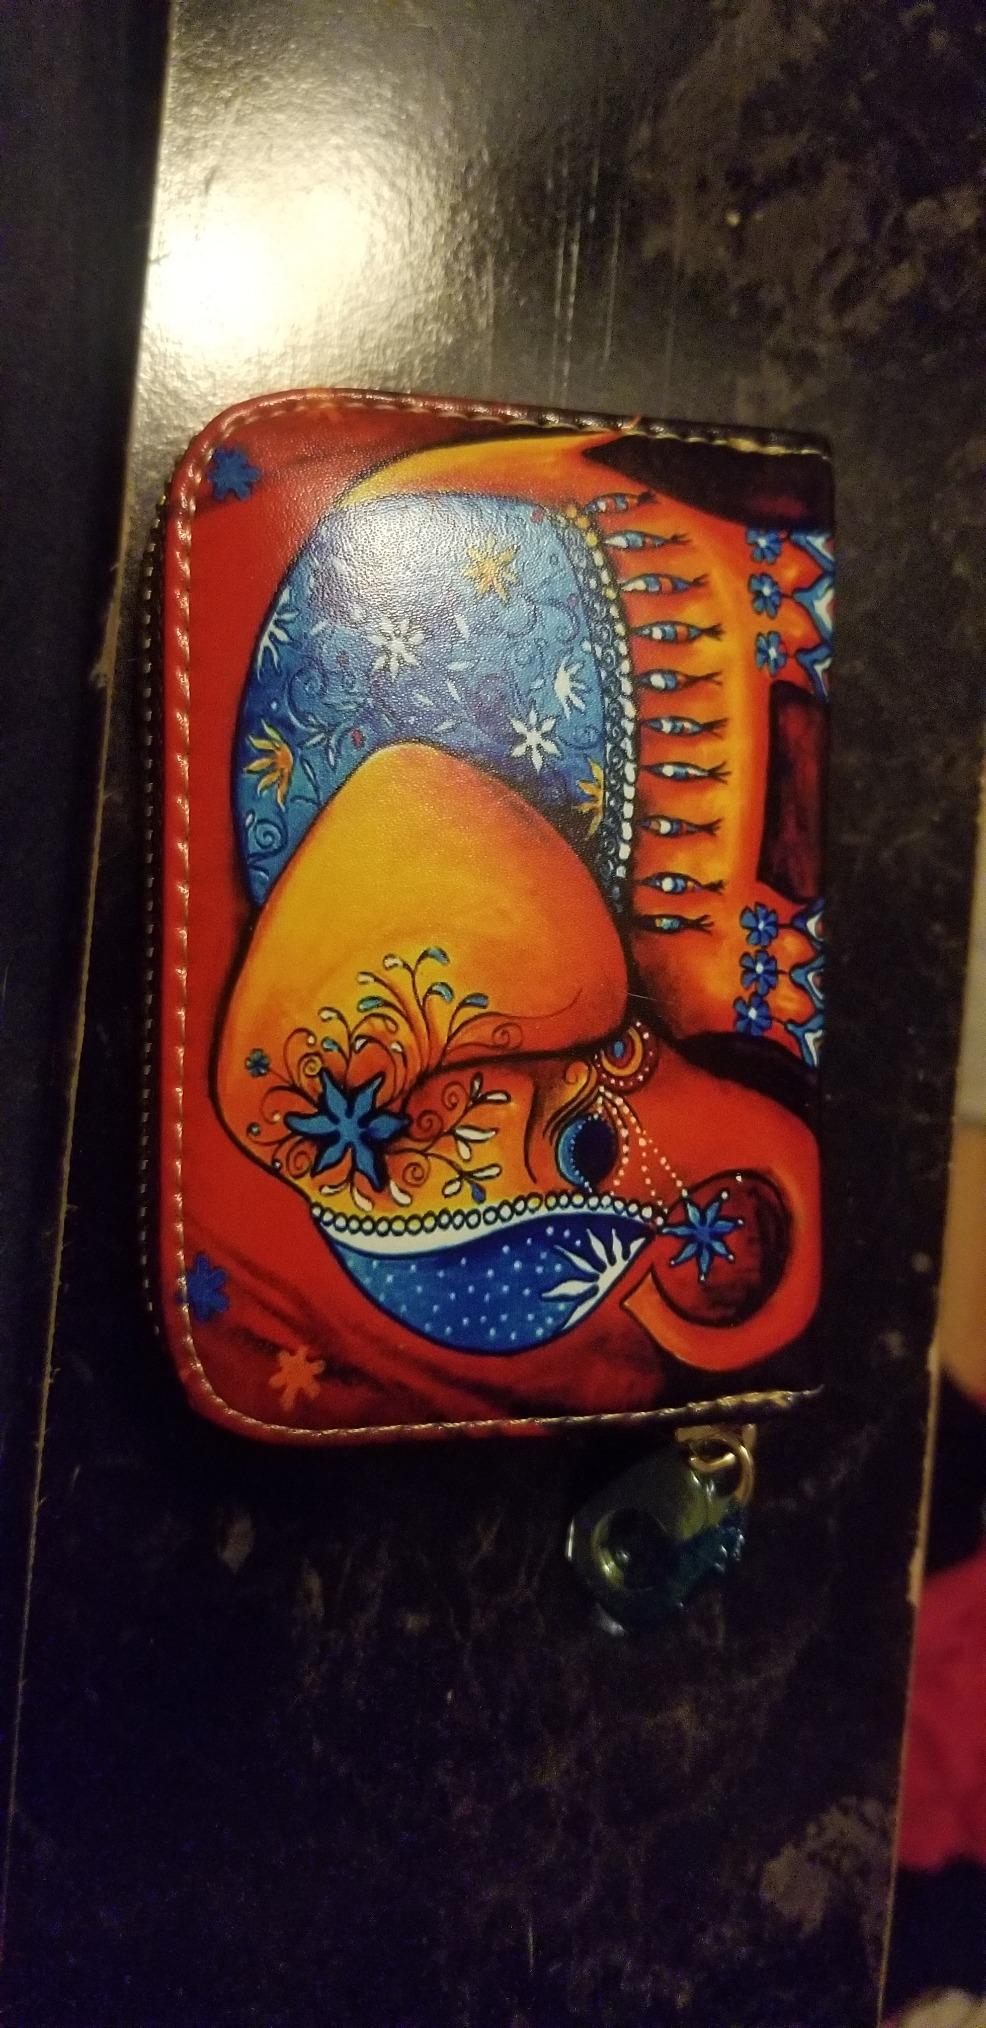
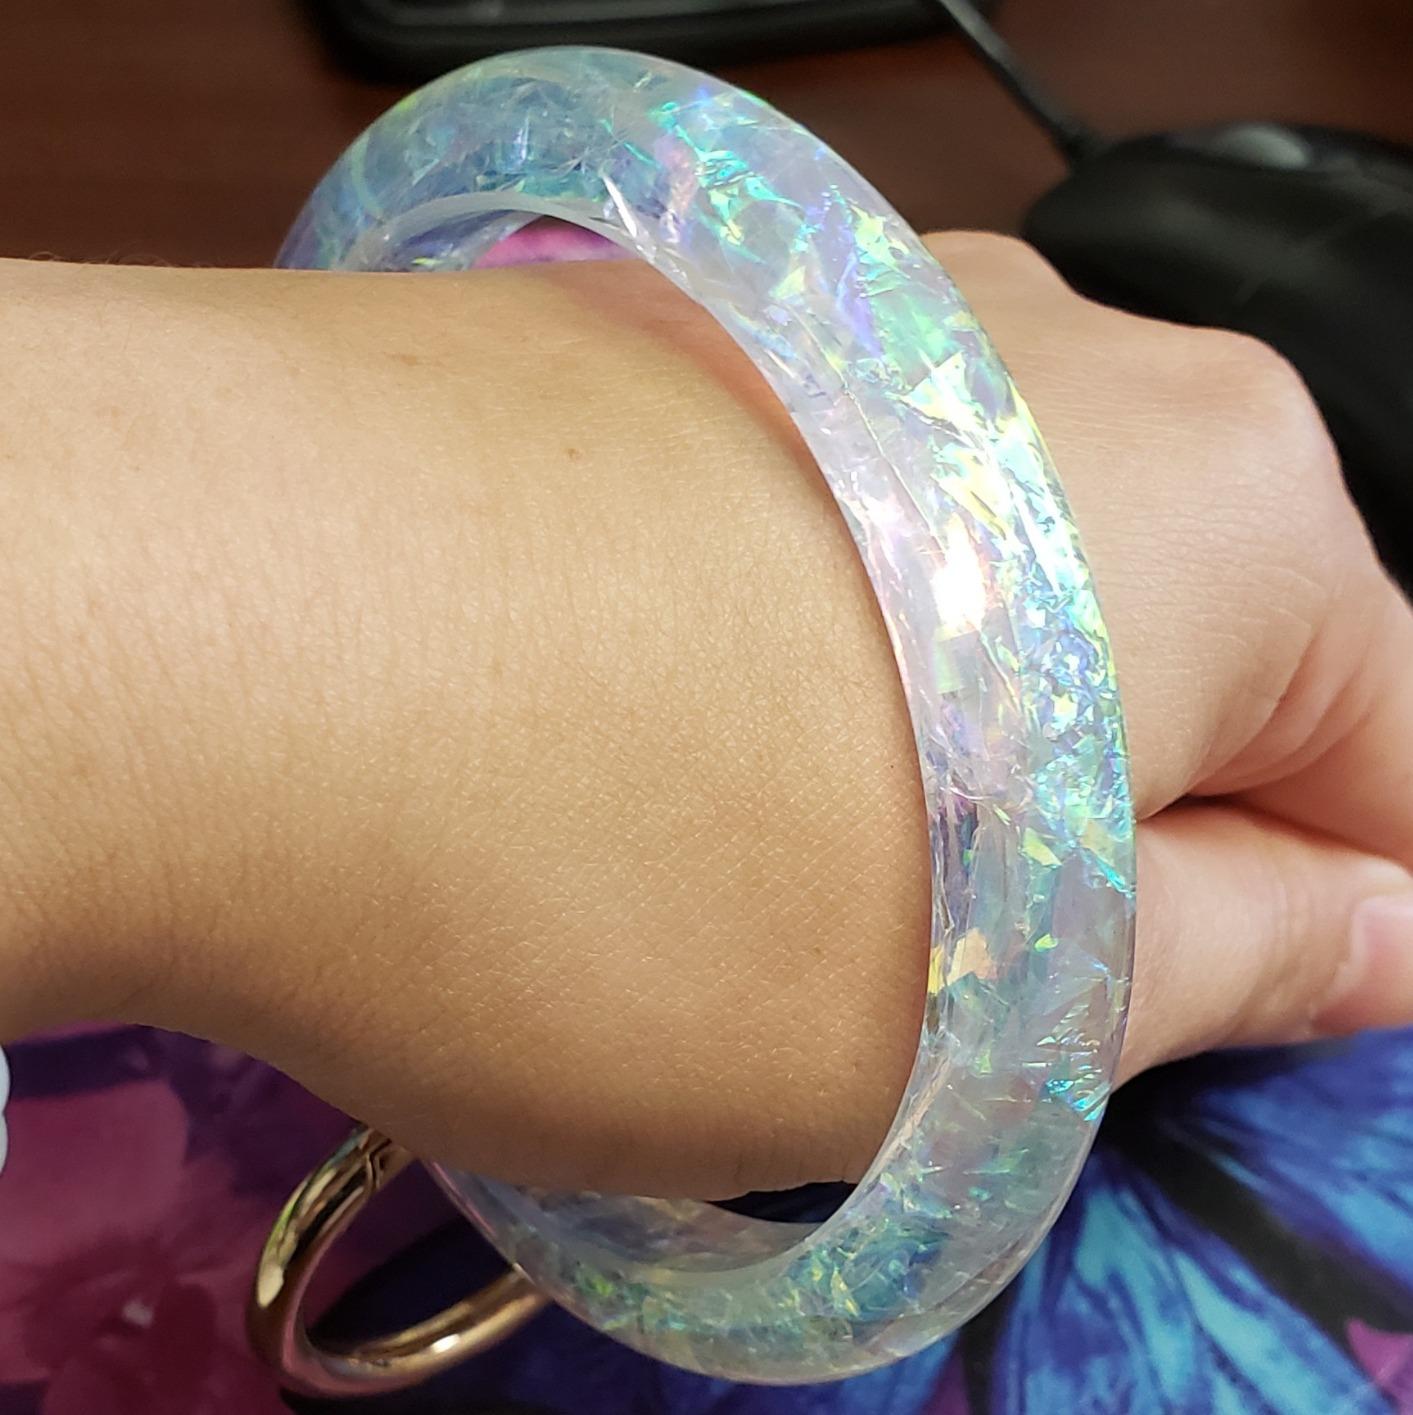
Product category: accessories_keychain
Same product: no